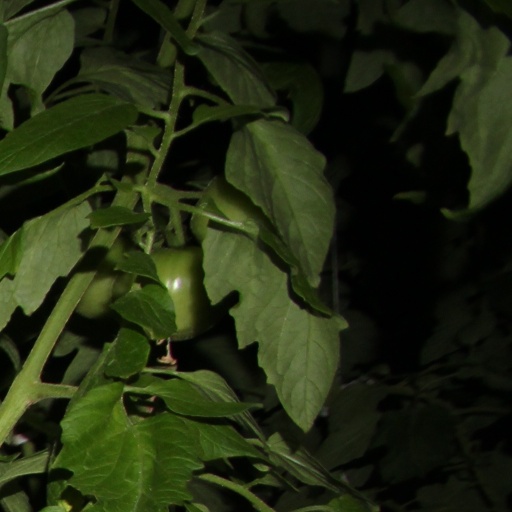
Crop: tomato